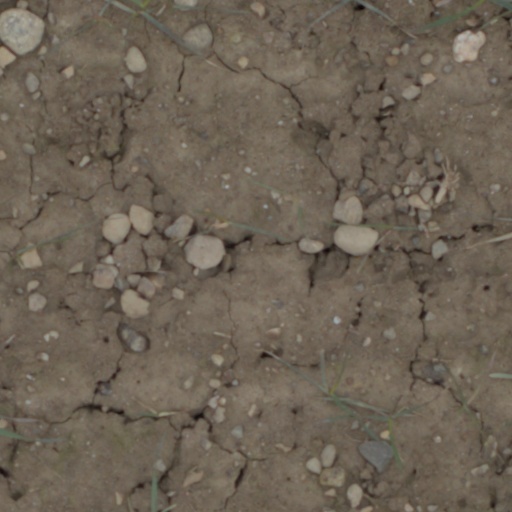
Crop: wheat